Hundred Islands National Park

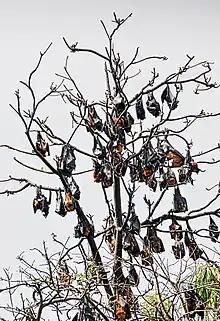
Bats at the Hundred Islands

On April 27, 1982, under Proclamation No. 2183, the national park including Lucap Bay and its foreshore areas, beginning from Sitio Telbang to the east to Sitio Recudo to the west, were declared as a "Tourist Zone and Marine Reserve" under the control and administration of the PTA. Subsequently, under the Presidential Proclamation No. 2237 enacted on November 6, 1982, the parcels of land reserve for the Marine Fisheries Multi-Purpose Farm (created under Proclamation No. 1282 of June 21, 1974) were withdrawn and were also placed under the control and supervision of the Tourism Authority for development purposes.